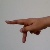
The image shows a hand gesture representing the letter 'P' in Indian Sign Language.